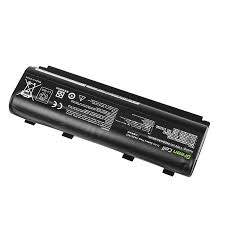
Waste category: battery